Michel Fanget

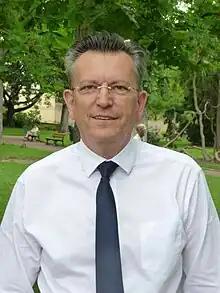

Michel Fanget (born 3 May 1950 in Clermont-Ferrand) is a French politician and a member of the MoDem.